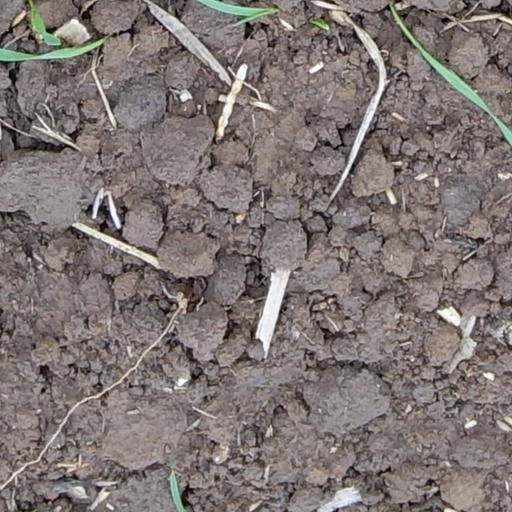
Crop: wheat